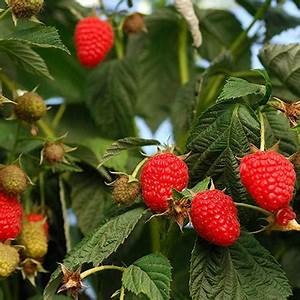
Label: raspberry